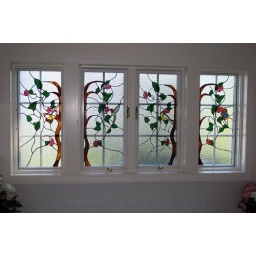
Four Stained Glass windows over the bathtub in master bathroom